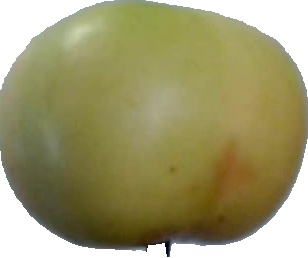
Label: apple_6